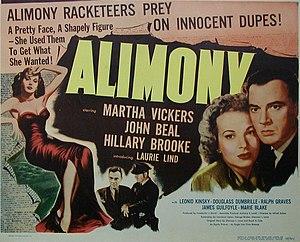
Alimony est un film américain réalisé par Alfred Zeisler et sorti en 1949.
Alfred Zeisler, né le 26 septembre 1897 à Chicago, mort le 1ᵉʳ mars 1985 sur l'île de Camano, est un acteur, producteur, réalisateur et scénariste américain d'origine allemande.